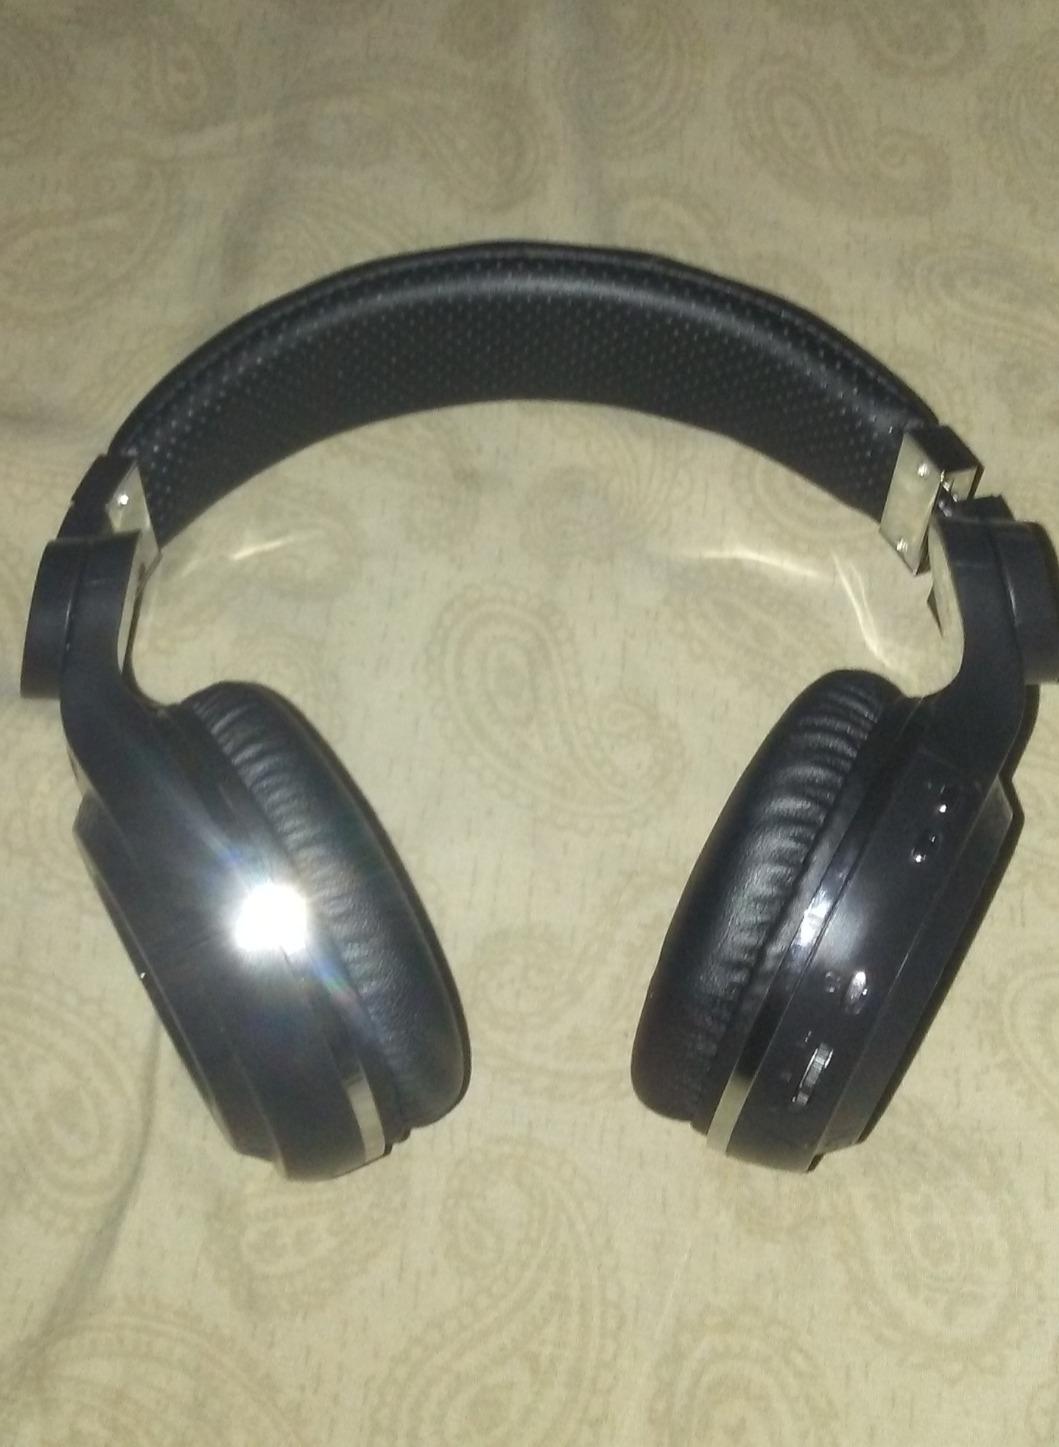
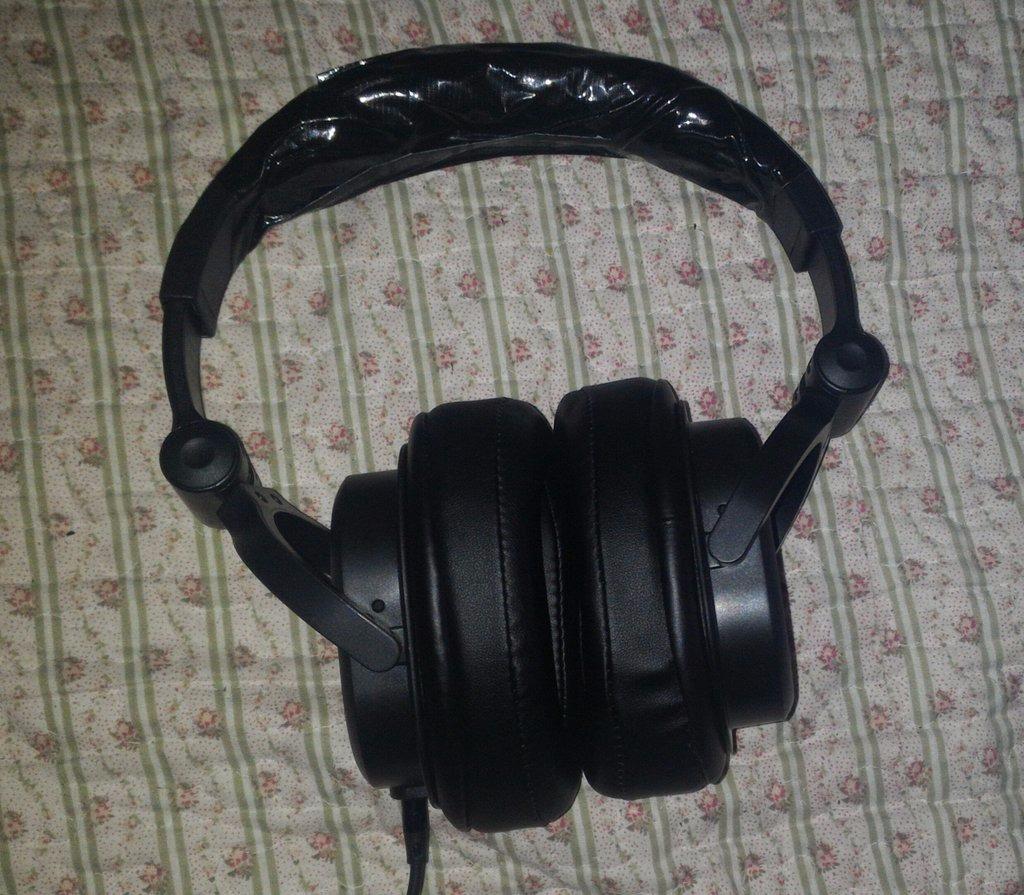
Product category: headphones
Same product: no